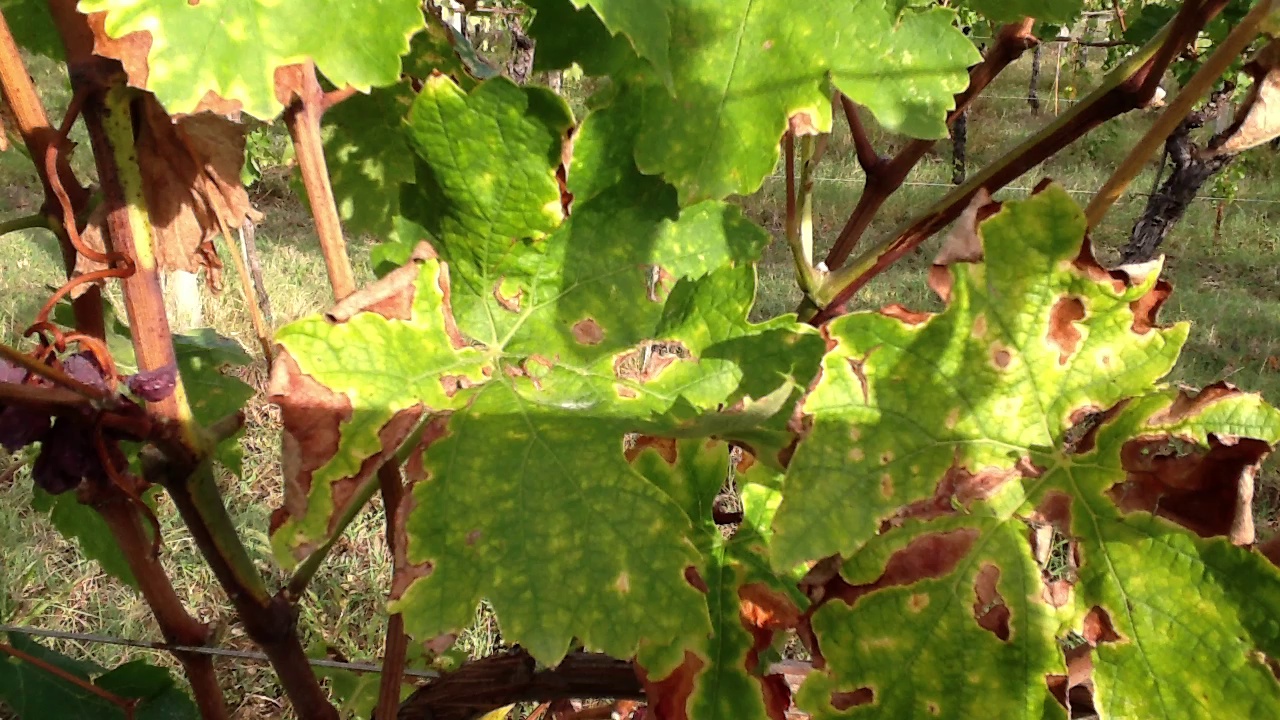
Label: esca